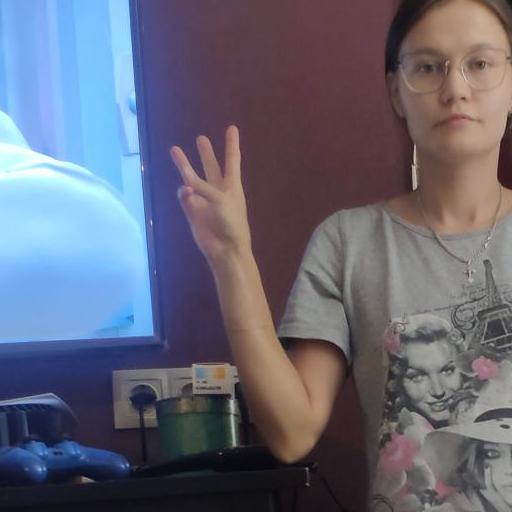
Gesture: three